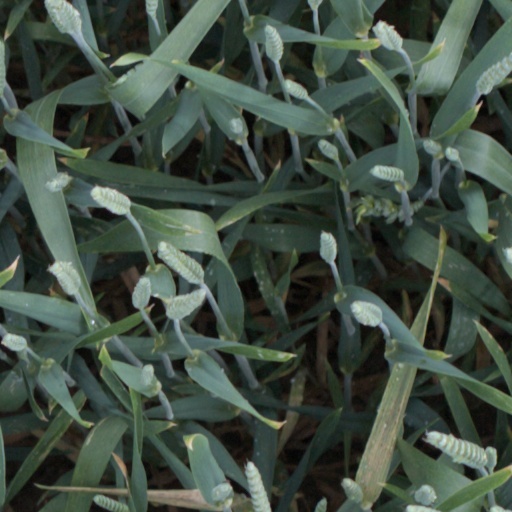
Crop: wheat